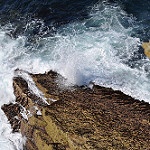
Label: sea